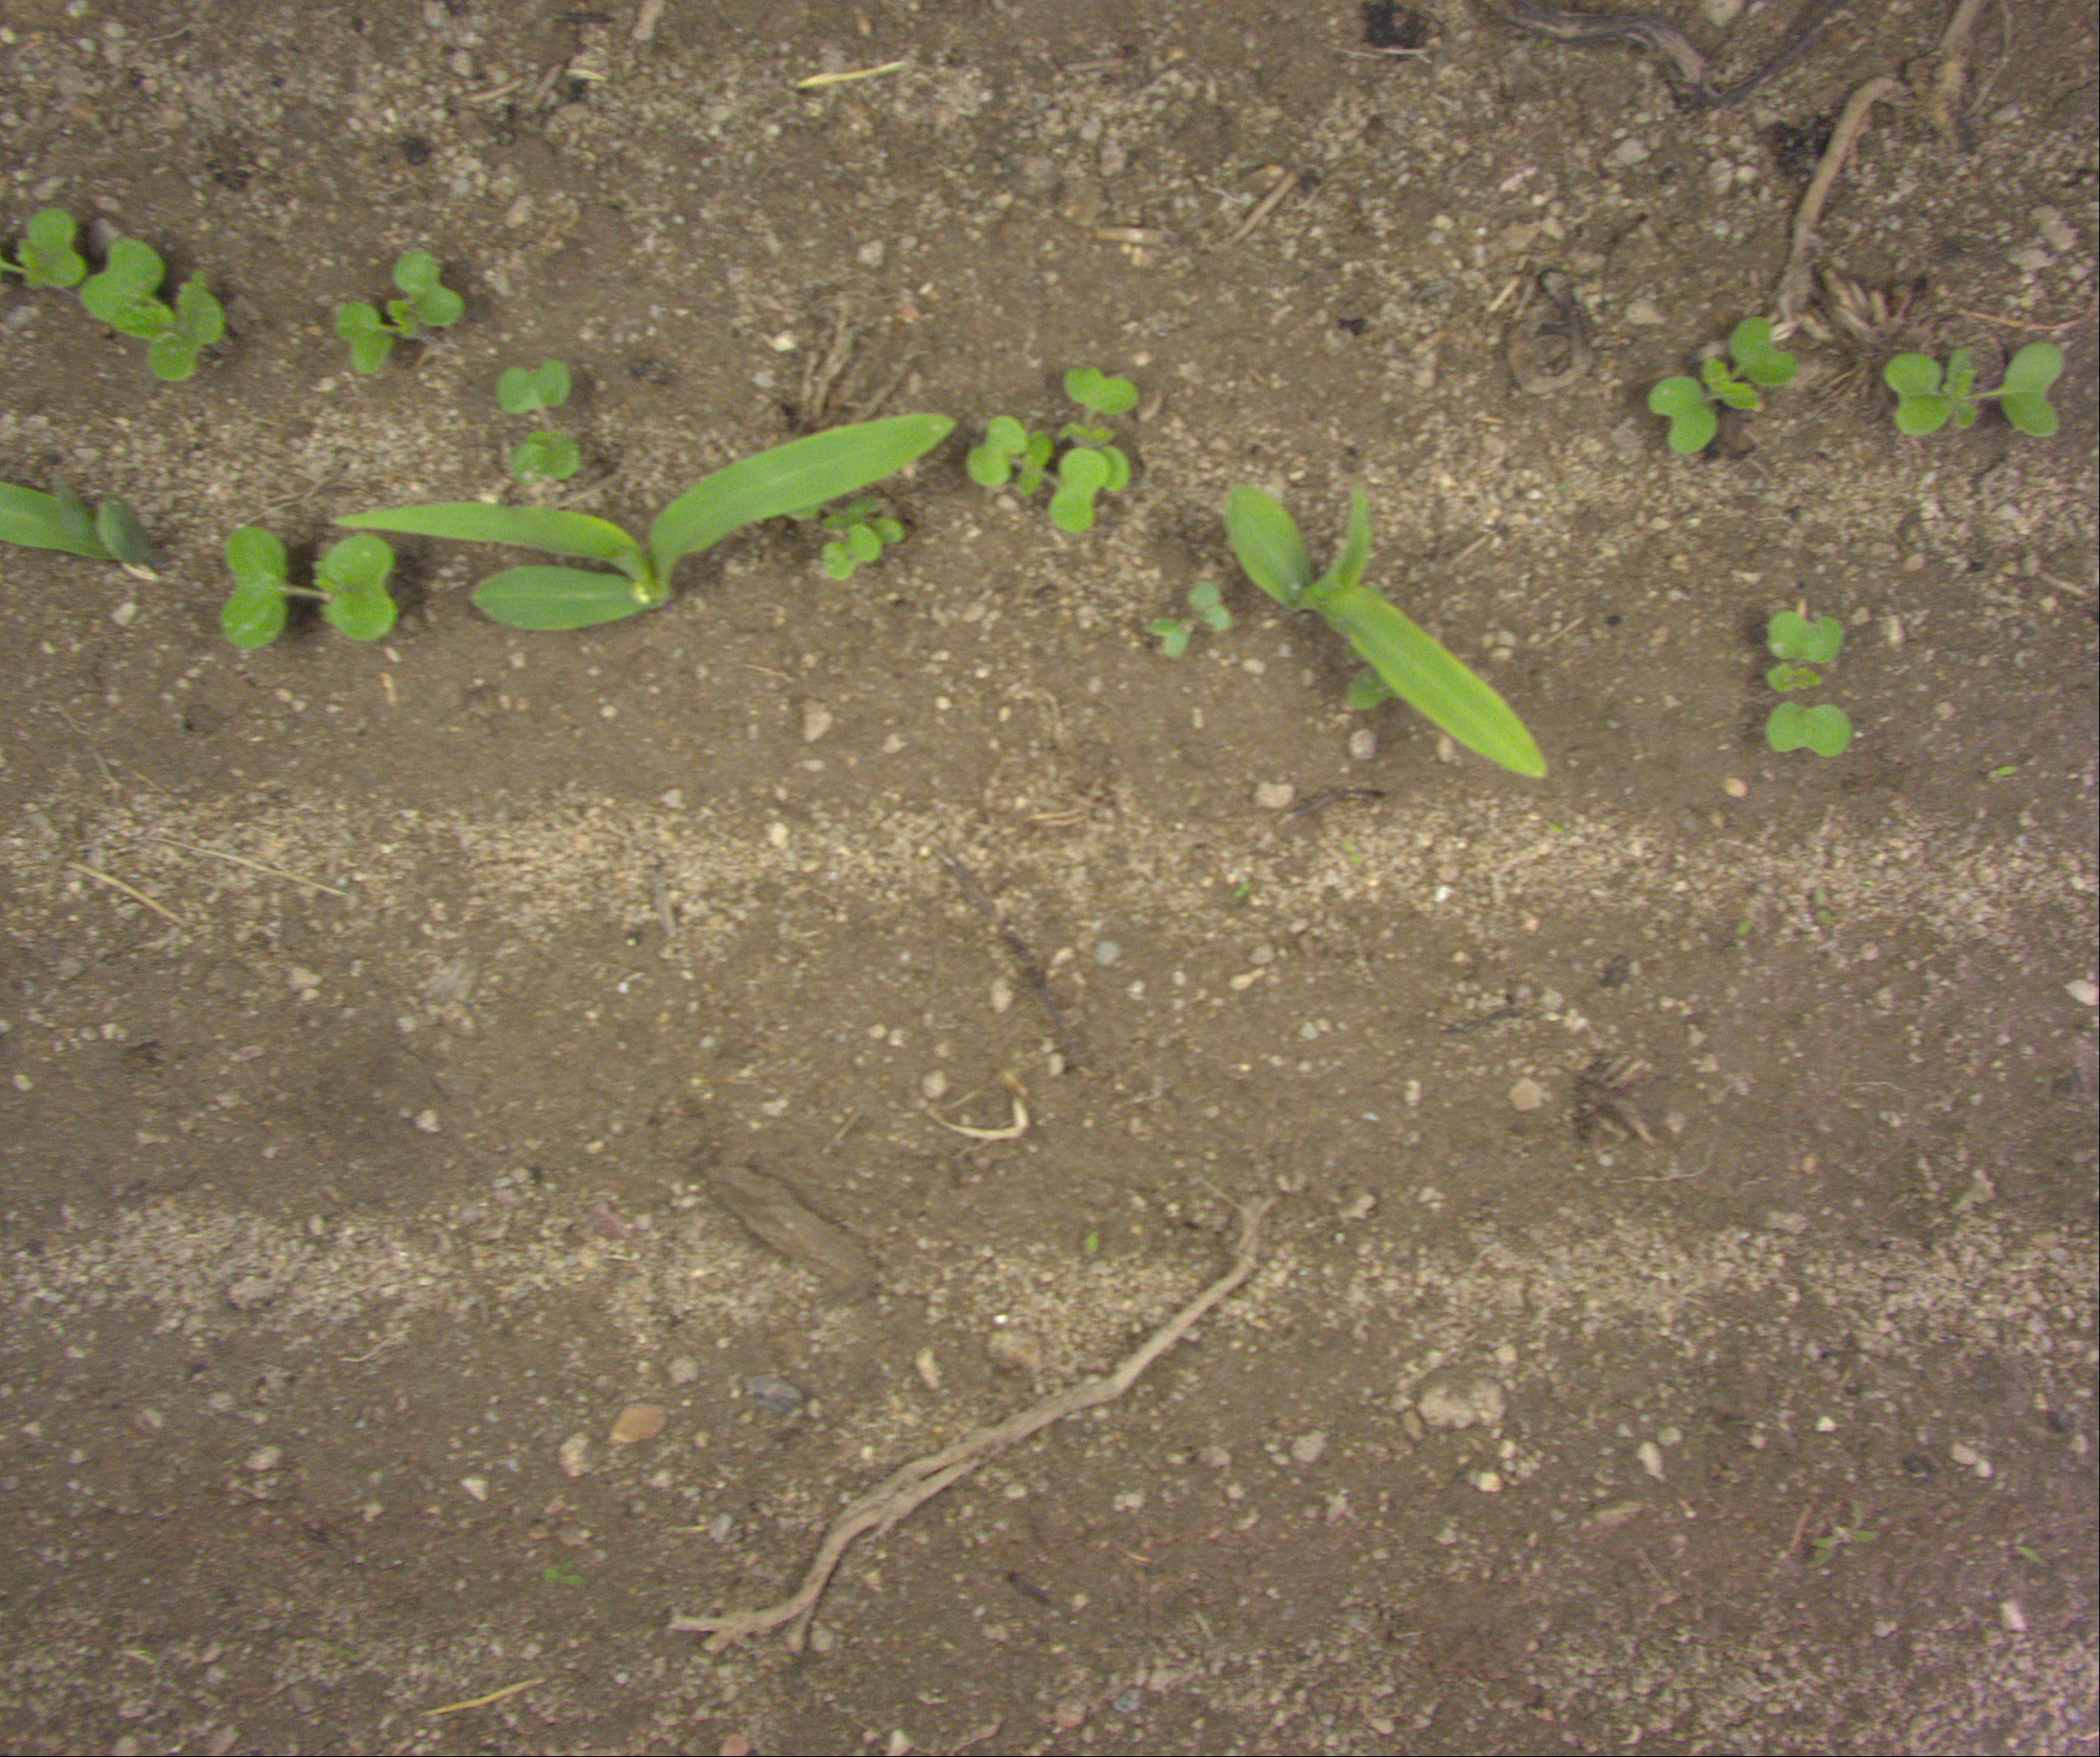
Crop: maize
Objects: maize, maize, maize, stem_maize, stem_maize